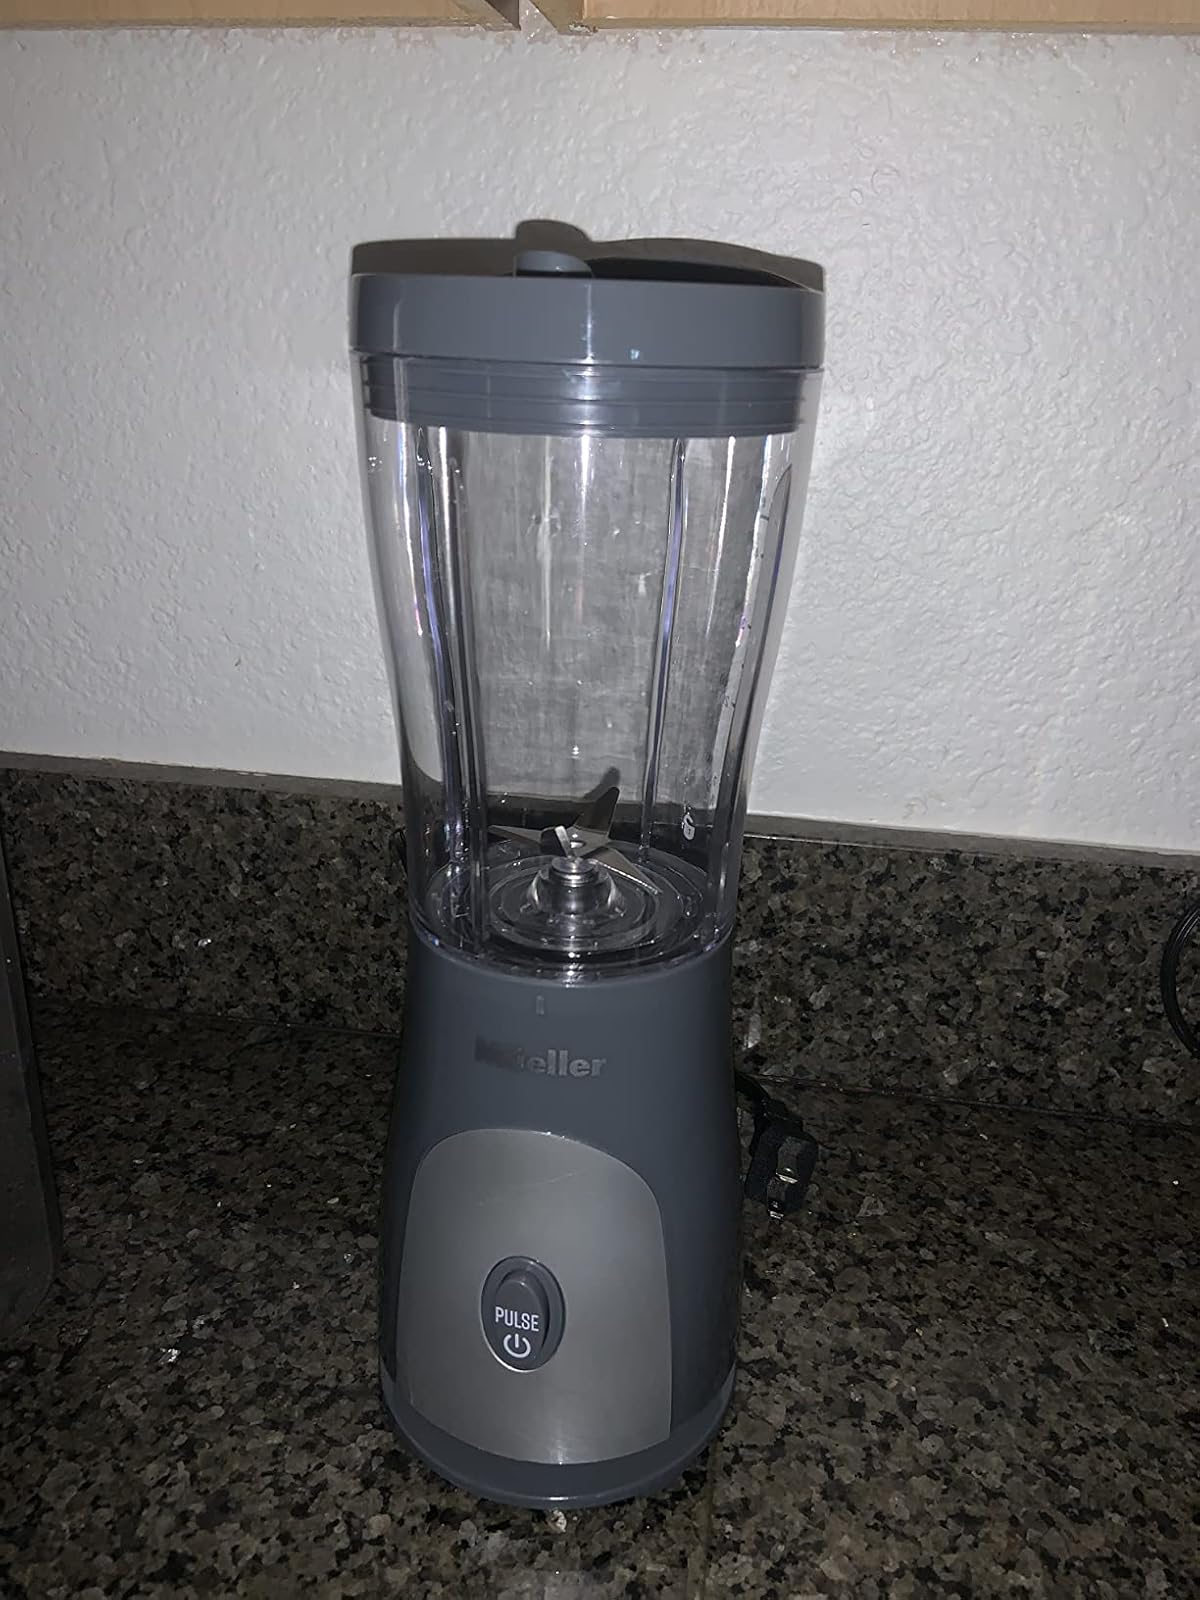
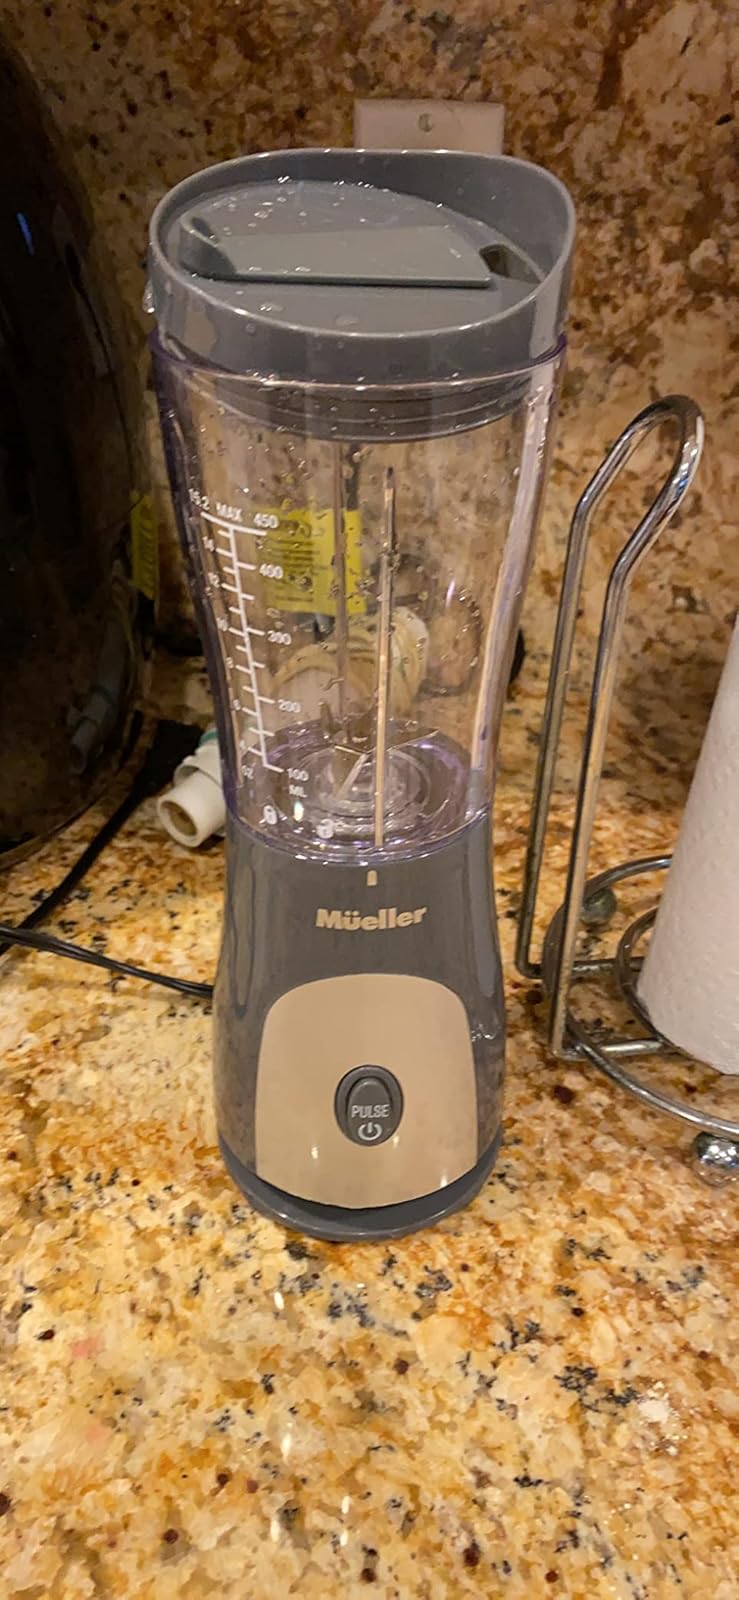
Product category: items_blender
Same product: yes